United States Air Force Security Forces

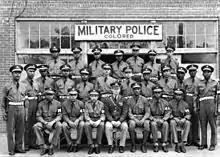
Army Air Force Military Police "colored" unit at Columbus, GA, in April 1942

The USAF Security Forces lineage can be traced to its beginning in WWII with the German blitzkrieg. Blitzkrieg relied on swift attacks by land and air. One of the tactics employed by blitzkrieg was the use of paratroops and airborne forces to capture, or destroy in advance, air bases. A key turning point in air base defensive thinking came with the loss of the Battle of Crete to German forces and capture of the British air base at Maleme in 1941. This single action led then Prime Minister Winston Churchill to study British air base defense policy, and in a condemning memo to the Secretary of State for Air and to the Chief of the Air Staff dated 29 June 1941, Churchill stated he would no longer tolerate the shortcomings of the Royal Air Force (RAF), in which half a million RAF personnel had no combat role. He ordered that all airmen be armed and ready "to fight and die in defense of their air fields" and that every airfield should be a stronghold of fighting air-ground men and not "uniformed civilians in the prime of life protected by detachments of soldiers." Churchill's directive resulted in formation of the RAF Regiment.